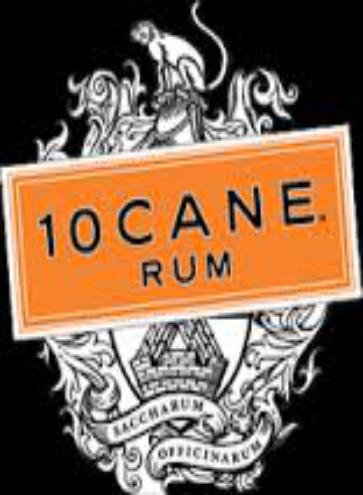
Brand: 10 Cane
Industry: Food